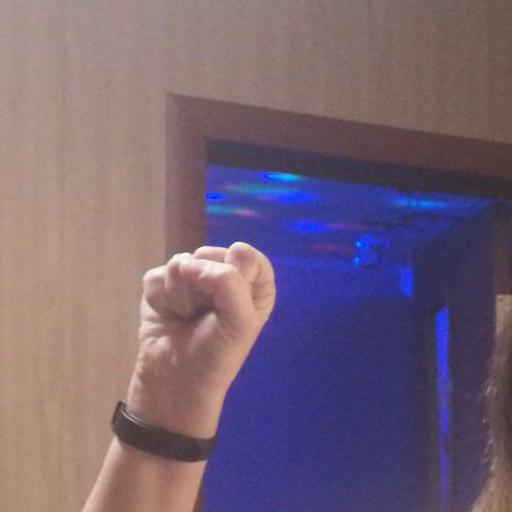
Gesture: fist